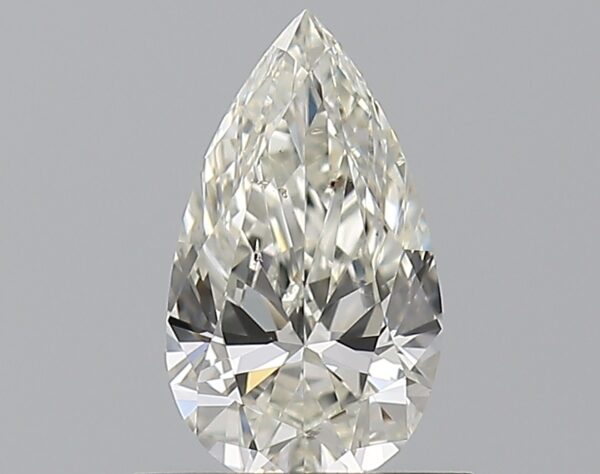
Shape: pear
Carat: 0.65
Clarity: SI1
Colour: J
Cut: EX
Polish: EX
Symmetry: VG
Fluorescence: M
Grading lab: GIA
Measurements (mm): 8.22 x 4.72 x 2.83